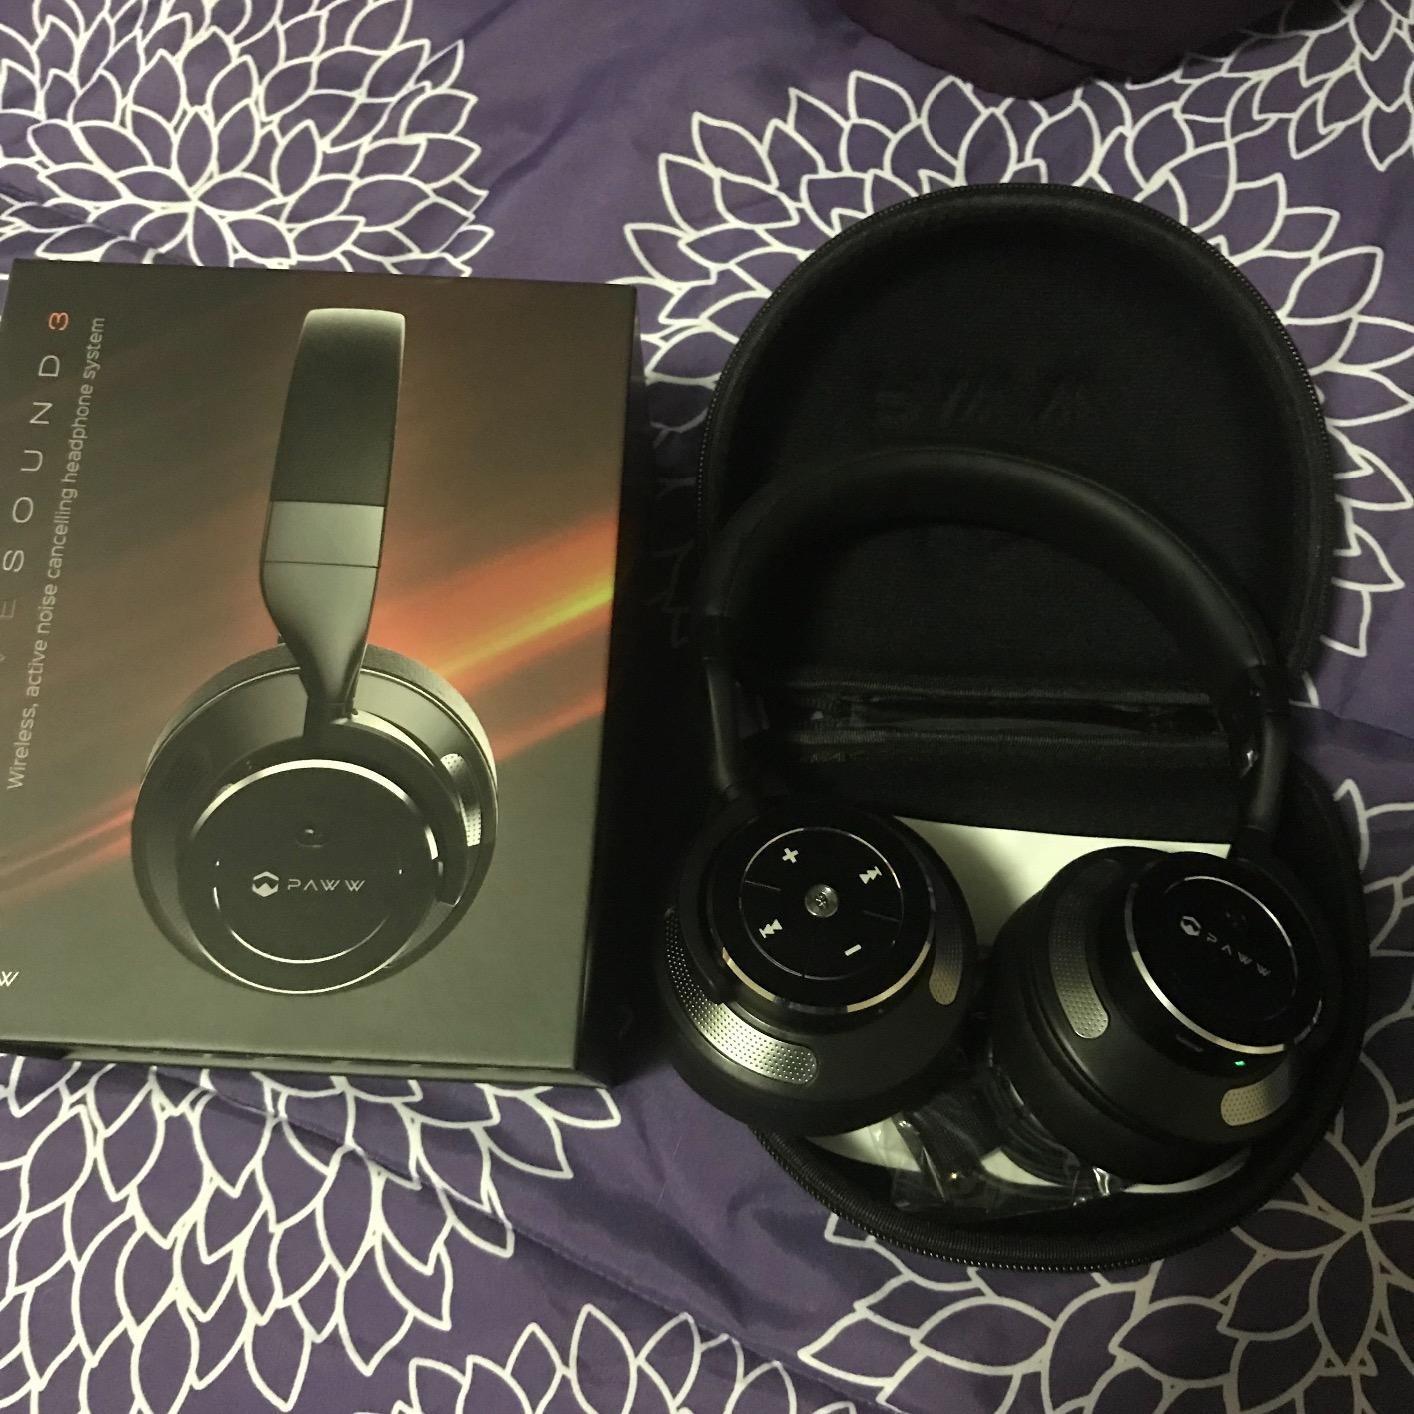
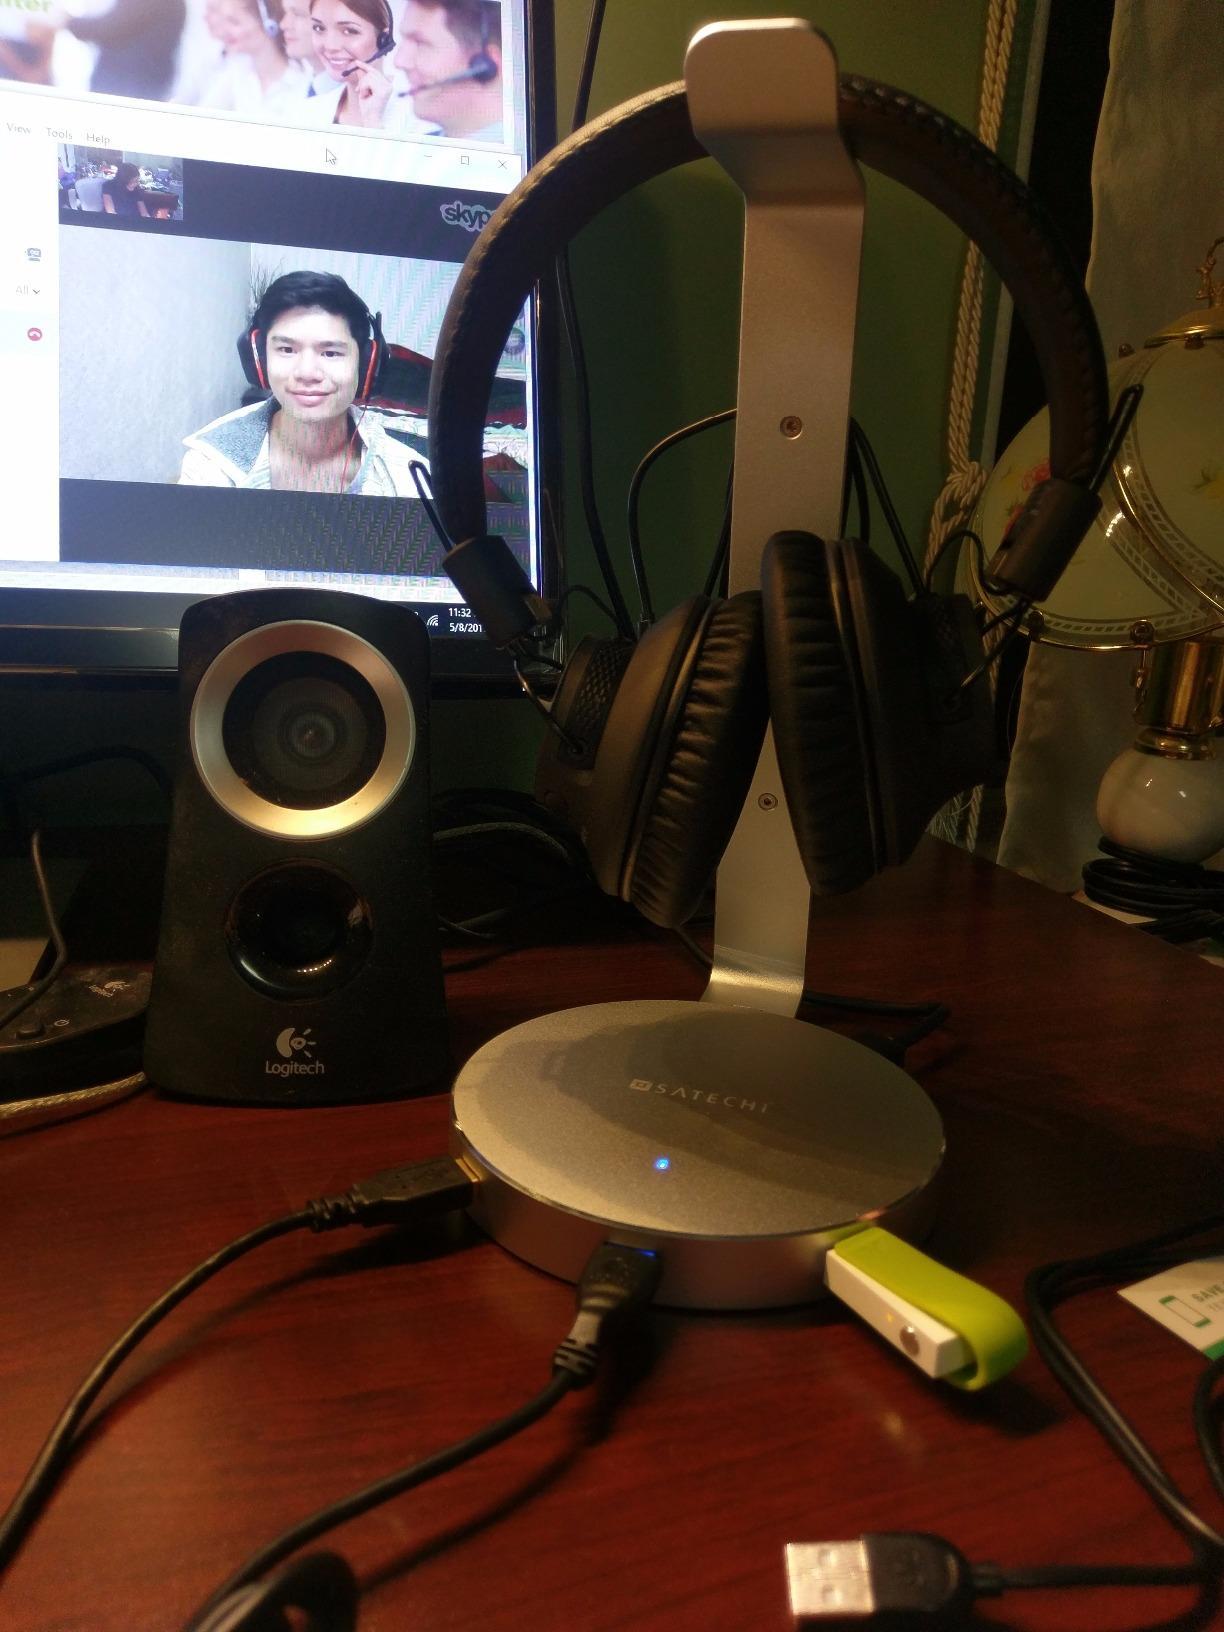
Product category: headphones
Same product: no